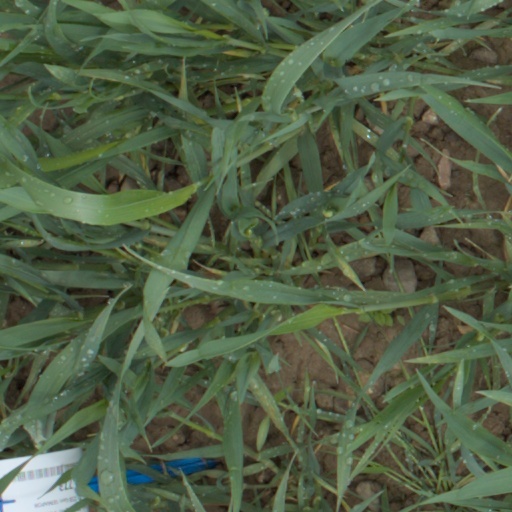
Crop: wheat